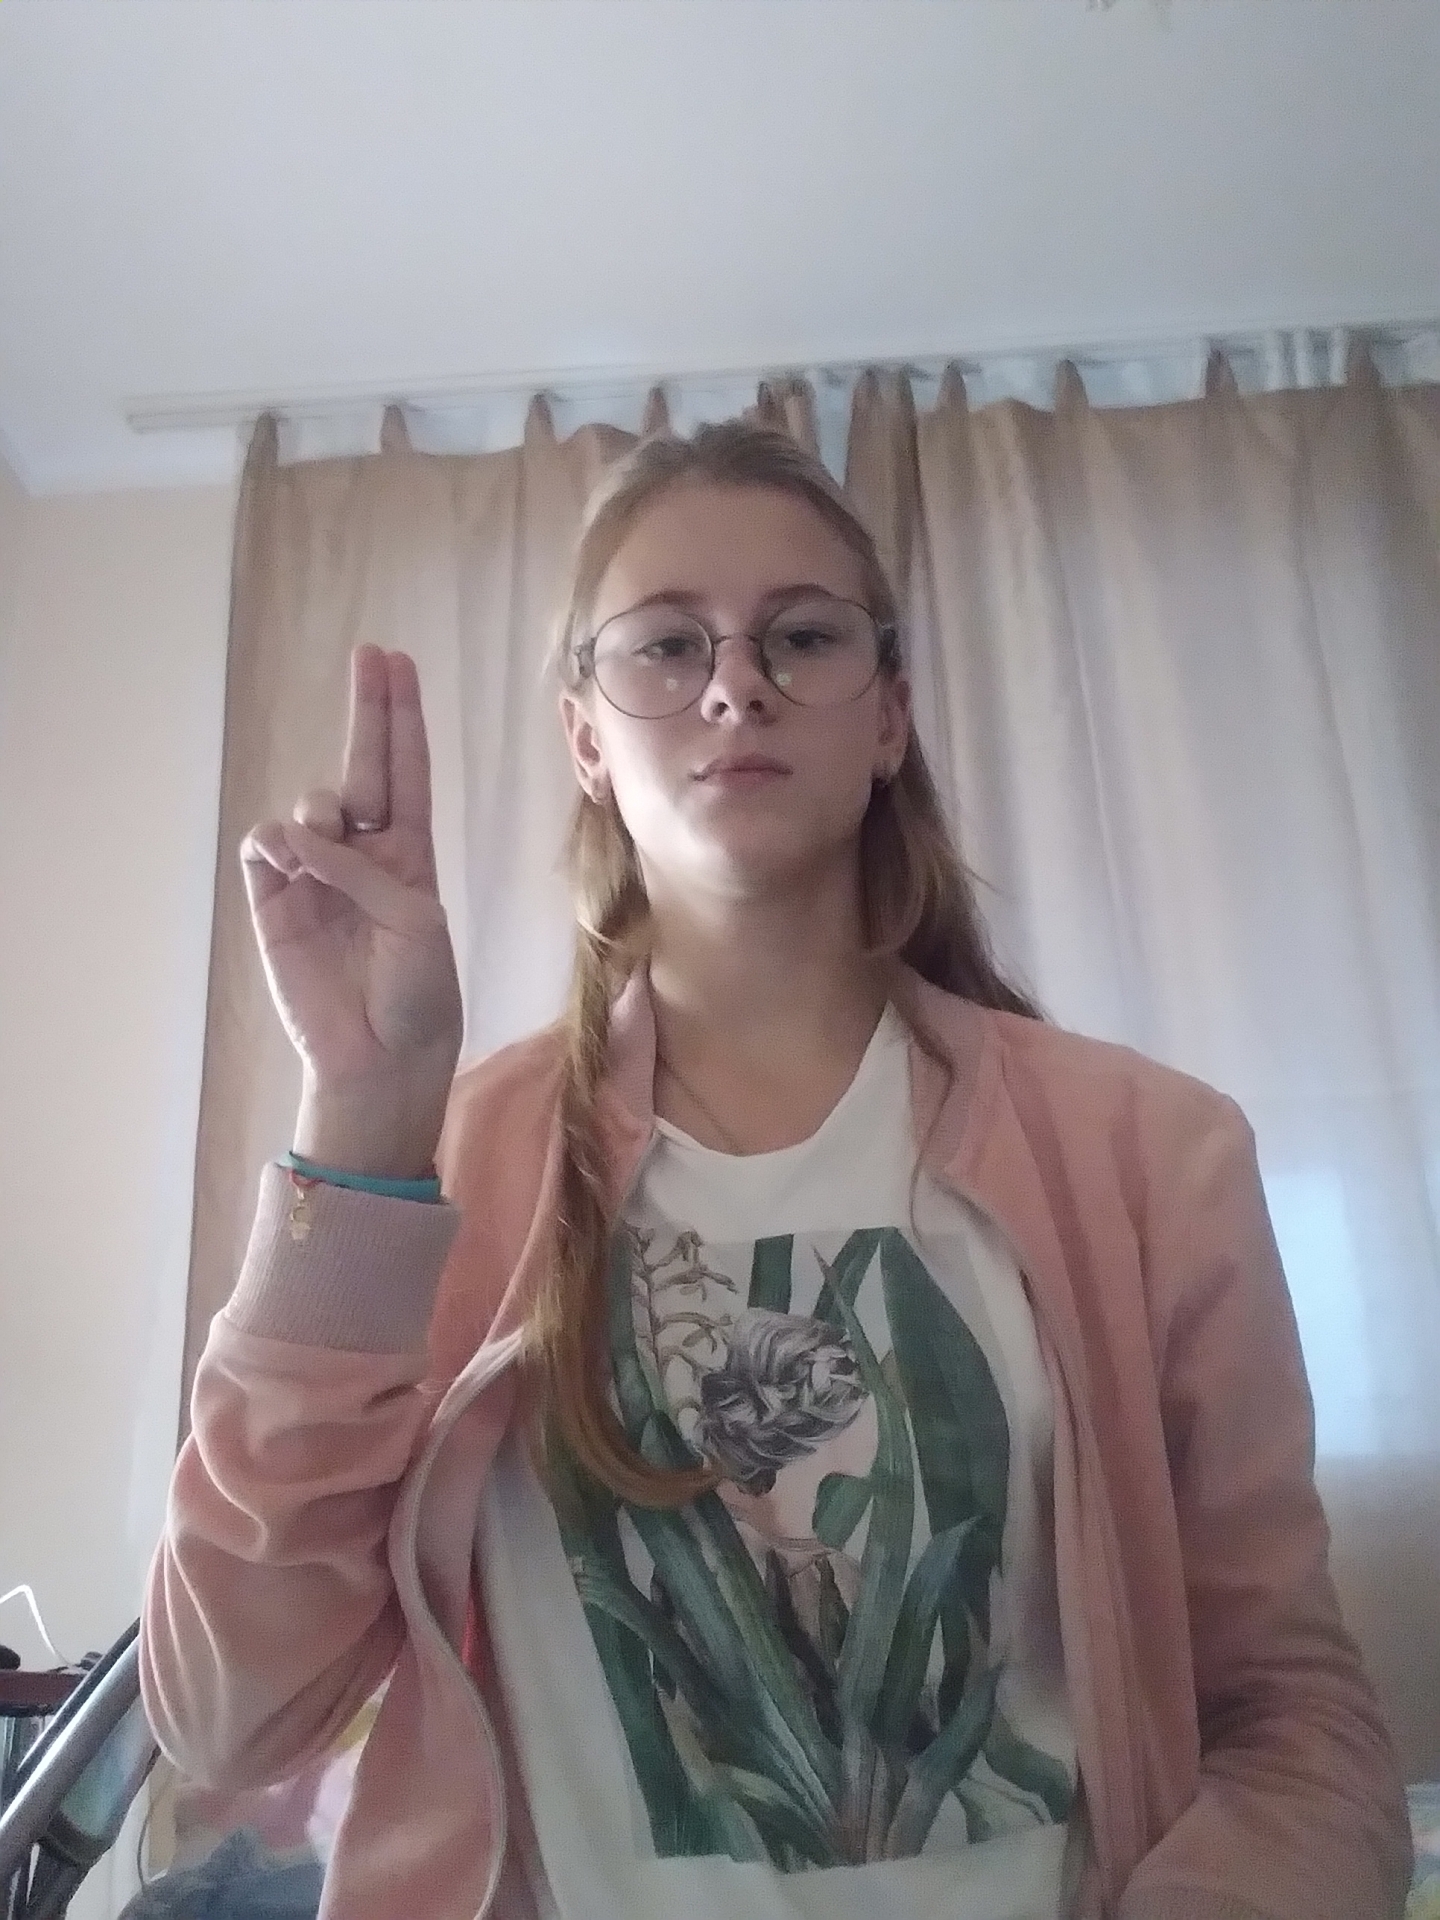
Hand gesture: two_up